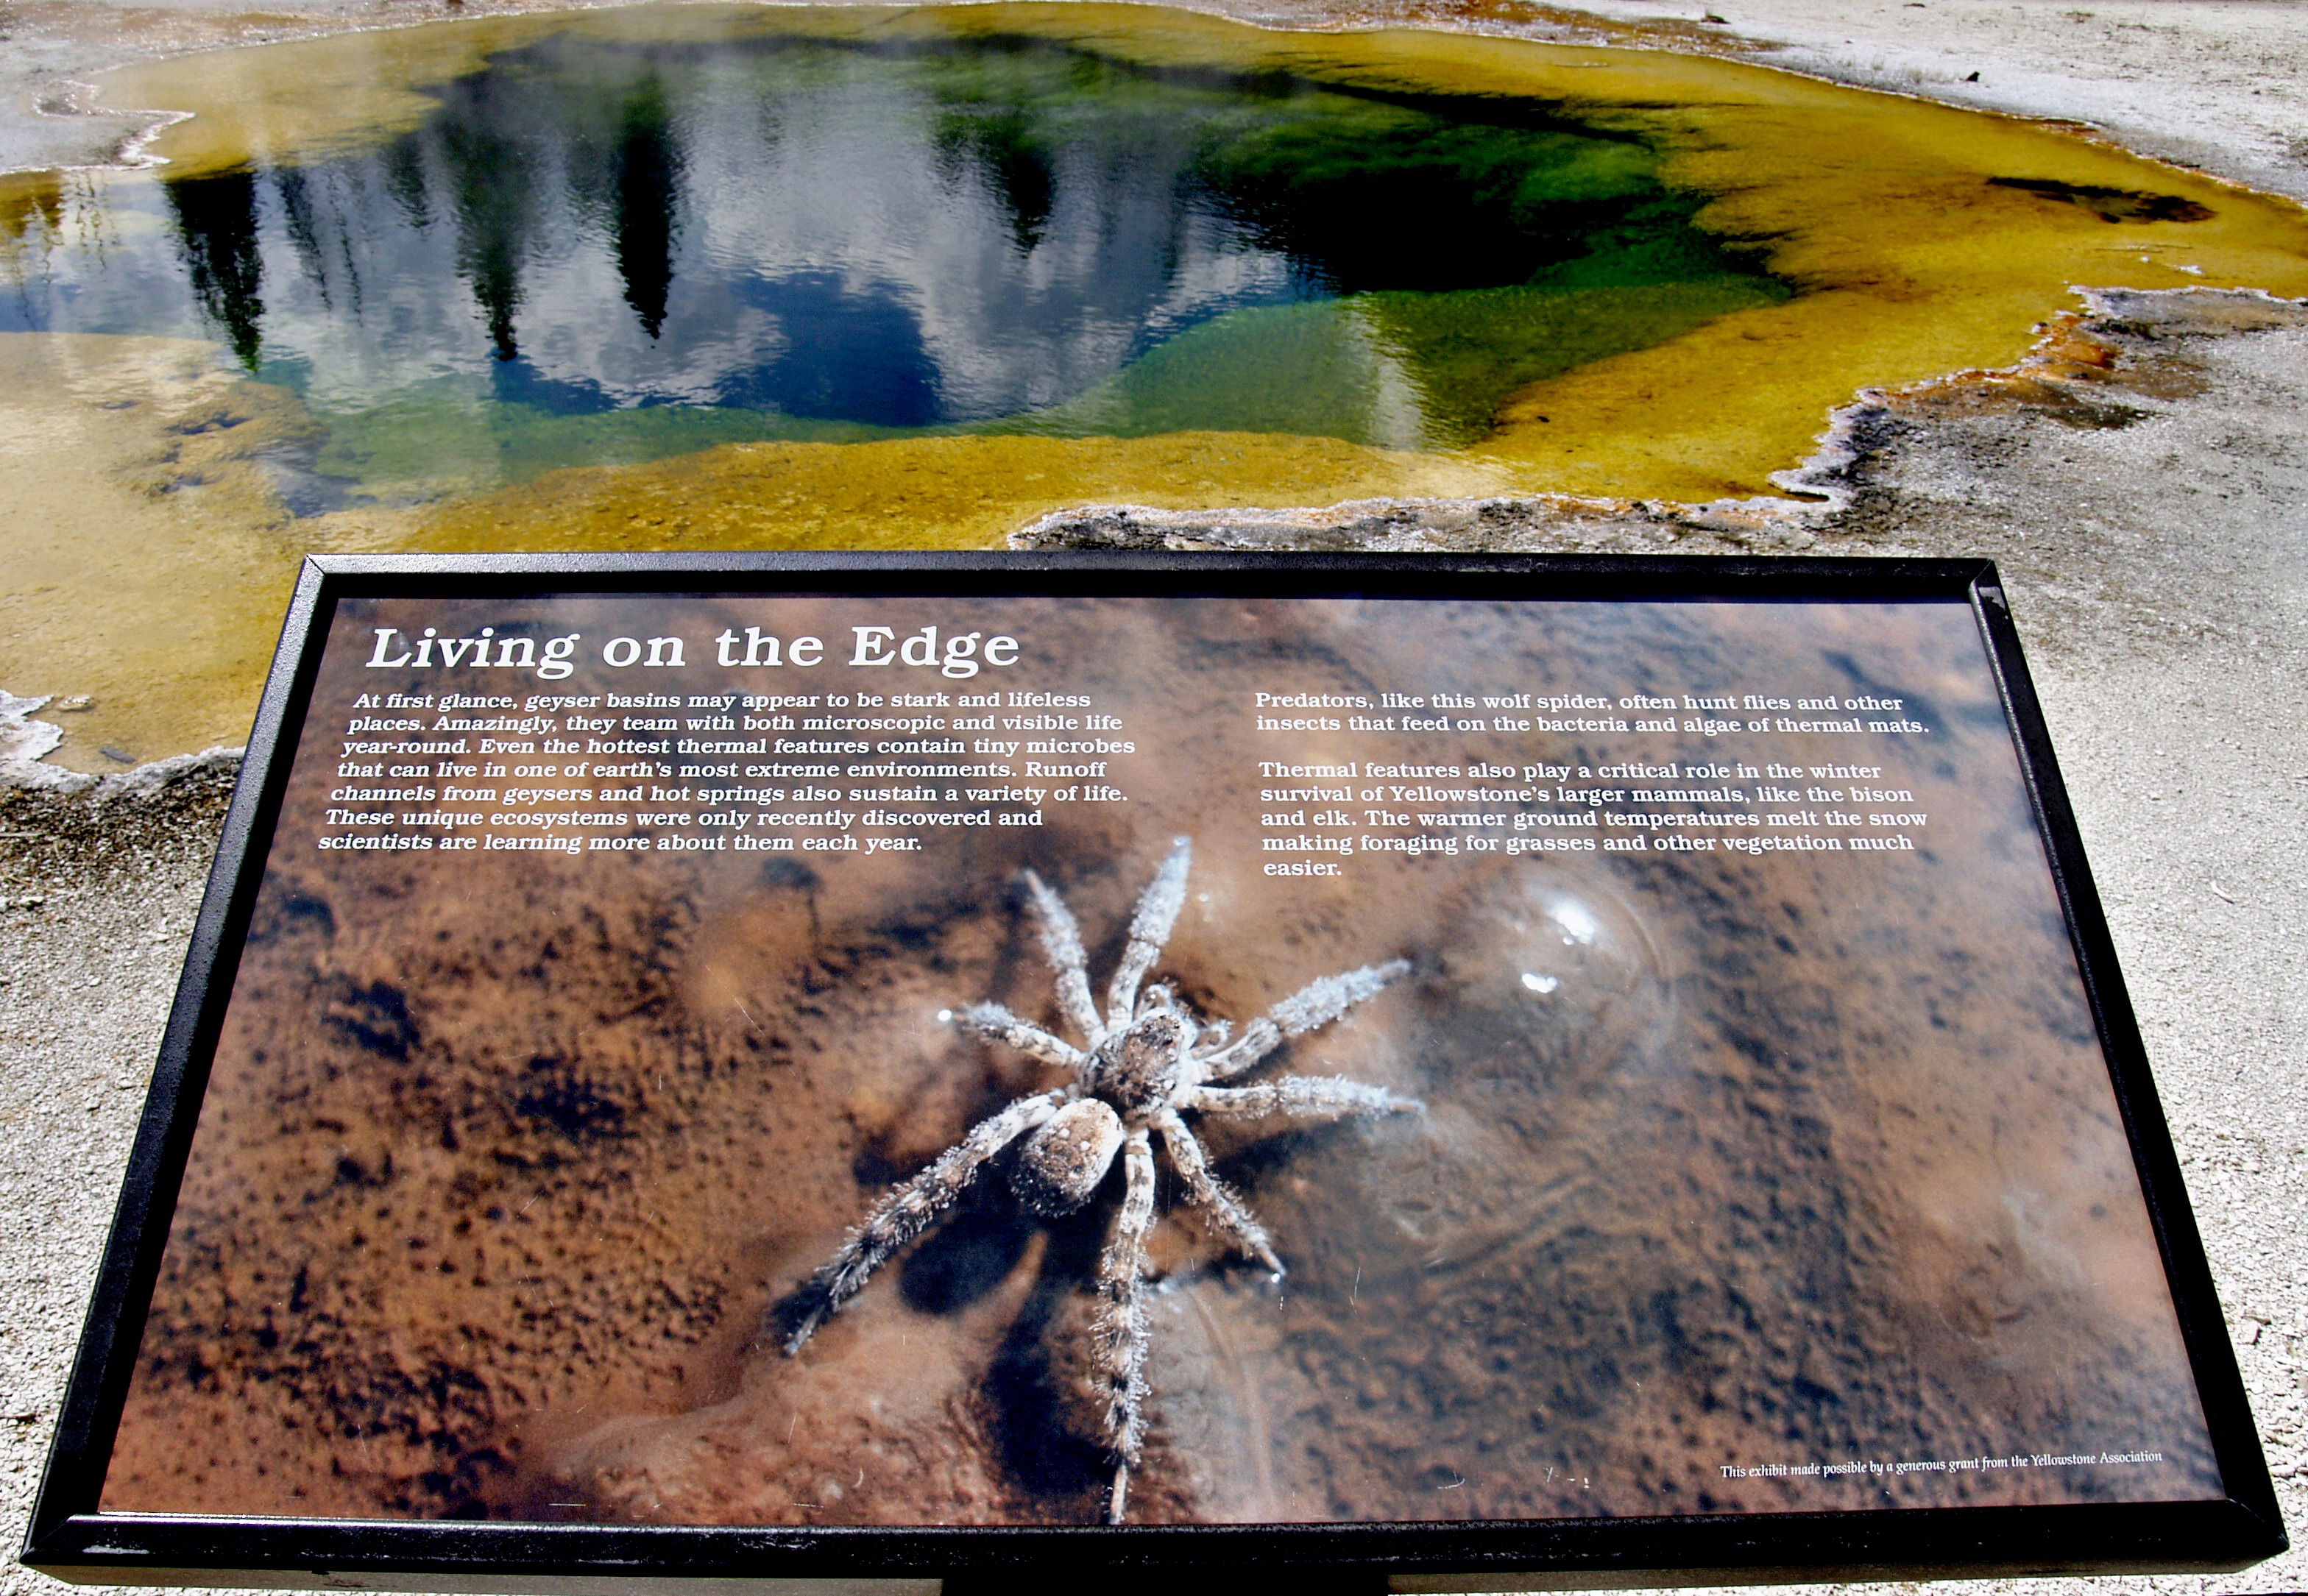
landscape, water, nature, advertising, sign, usa, colorful, spider, art, wyoming, yellowstone national park